Blackburn Shark

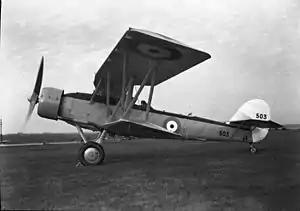
RCAF Blackburn Shark Mk II

The Blackburn Shark was a carrier-borne torpedo bomber designed and built by the British aviation manufacturer Blackburn Aircraft. It was originally known as the Blackburn T.S.R., standing for "torpedo-spotter-reconnaissance", in reference to its intended roles. The Shark was the last of Blackburn's biplane torpedo bombers.